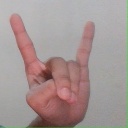
अक्षर: श